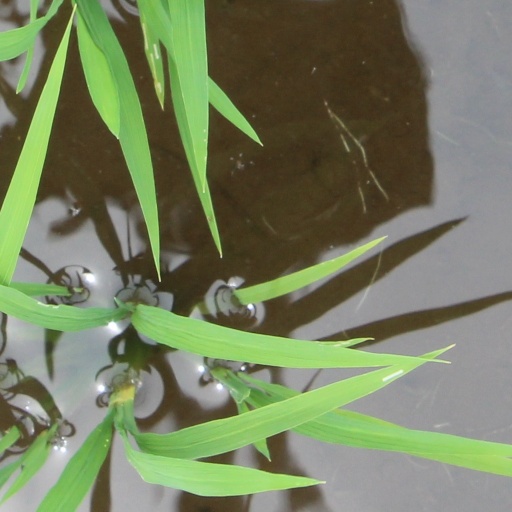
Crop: rice